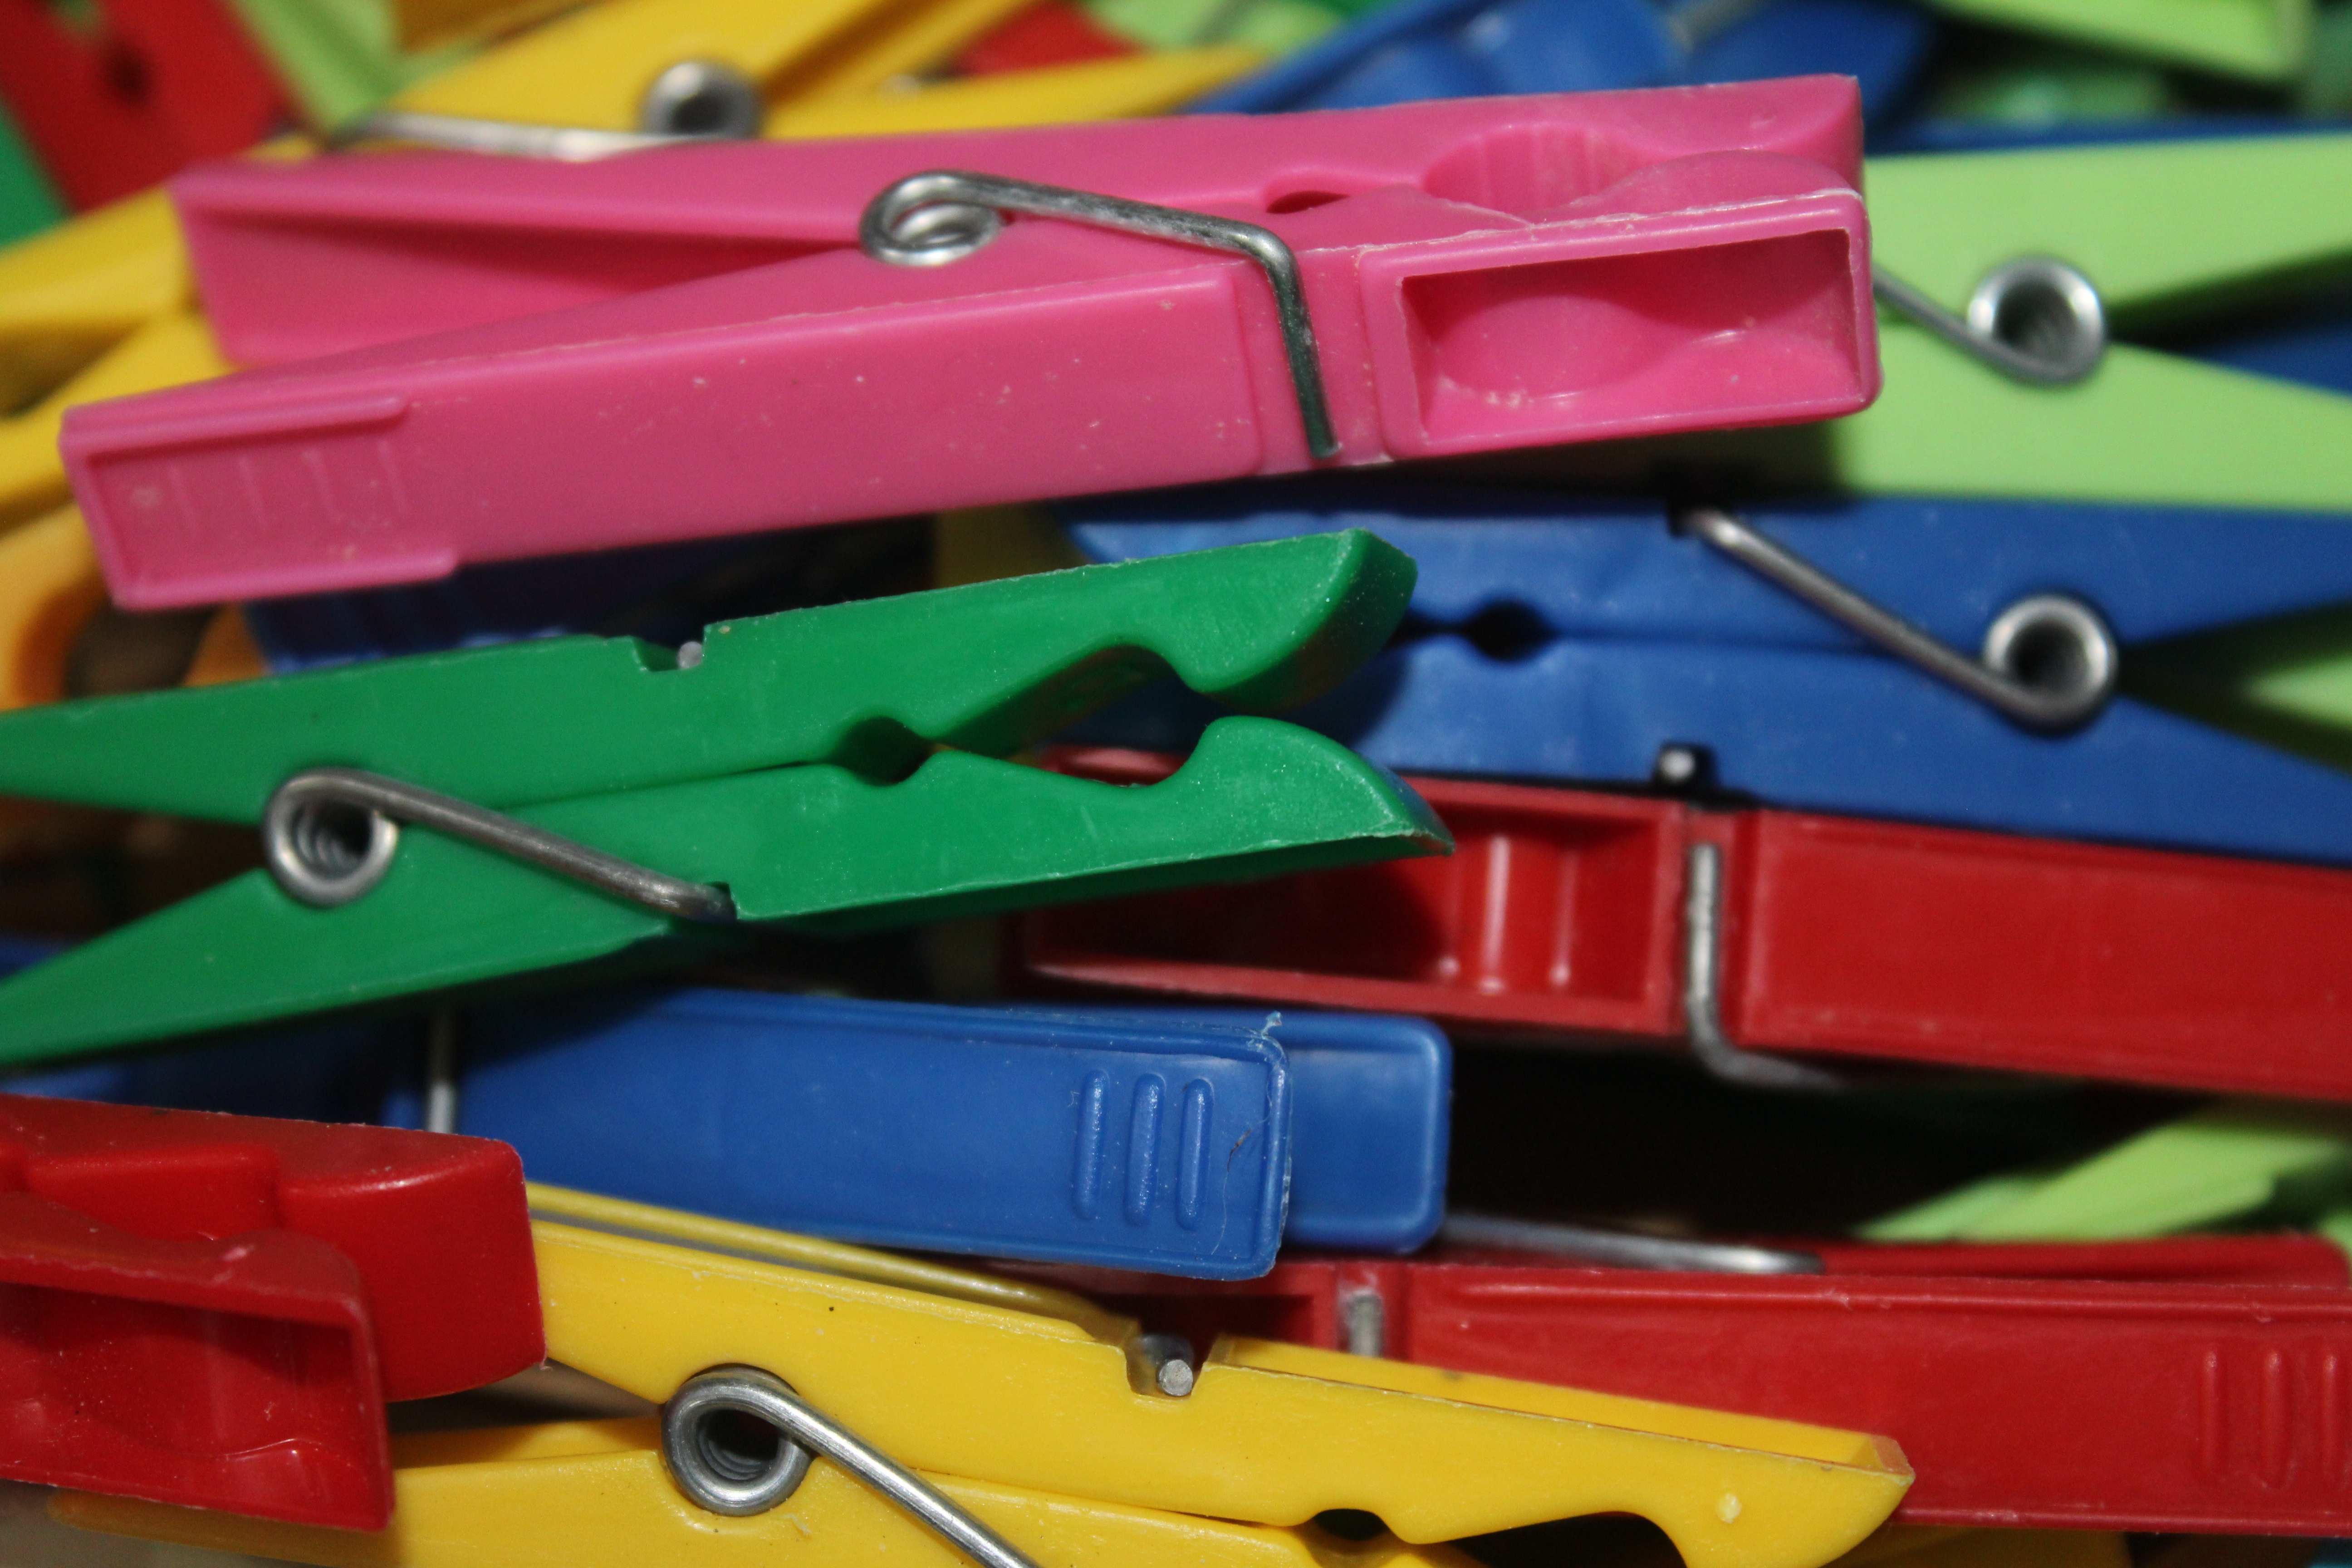
play, plastic, dry, green, red, vehicle, color, blue, colorful, pink, toy, laundry, jam, art, hang, keep, fix, budget, clothespins, clamp, linen holder, model car